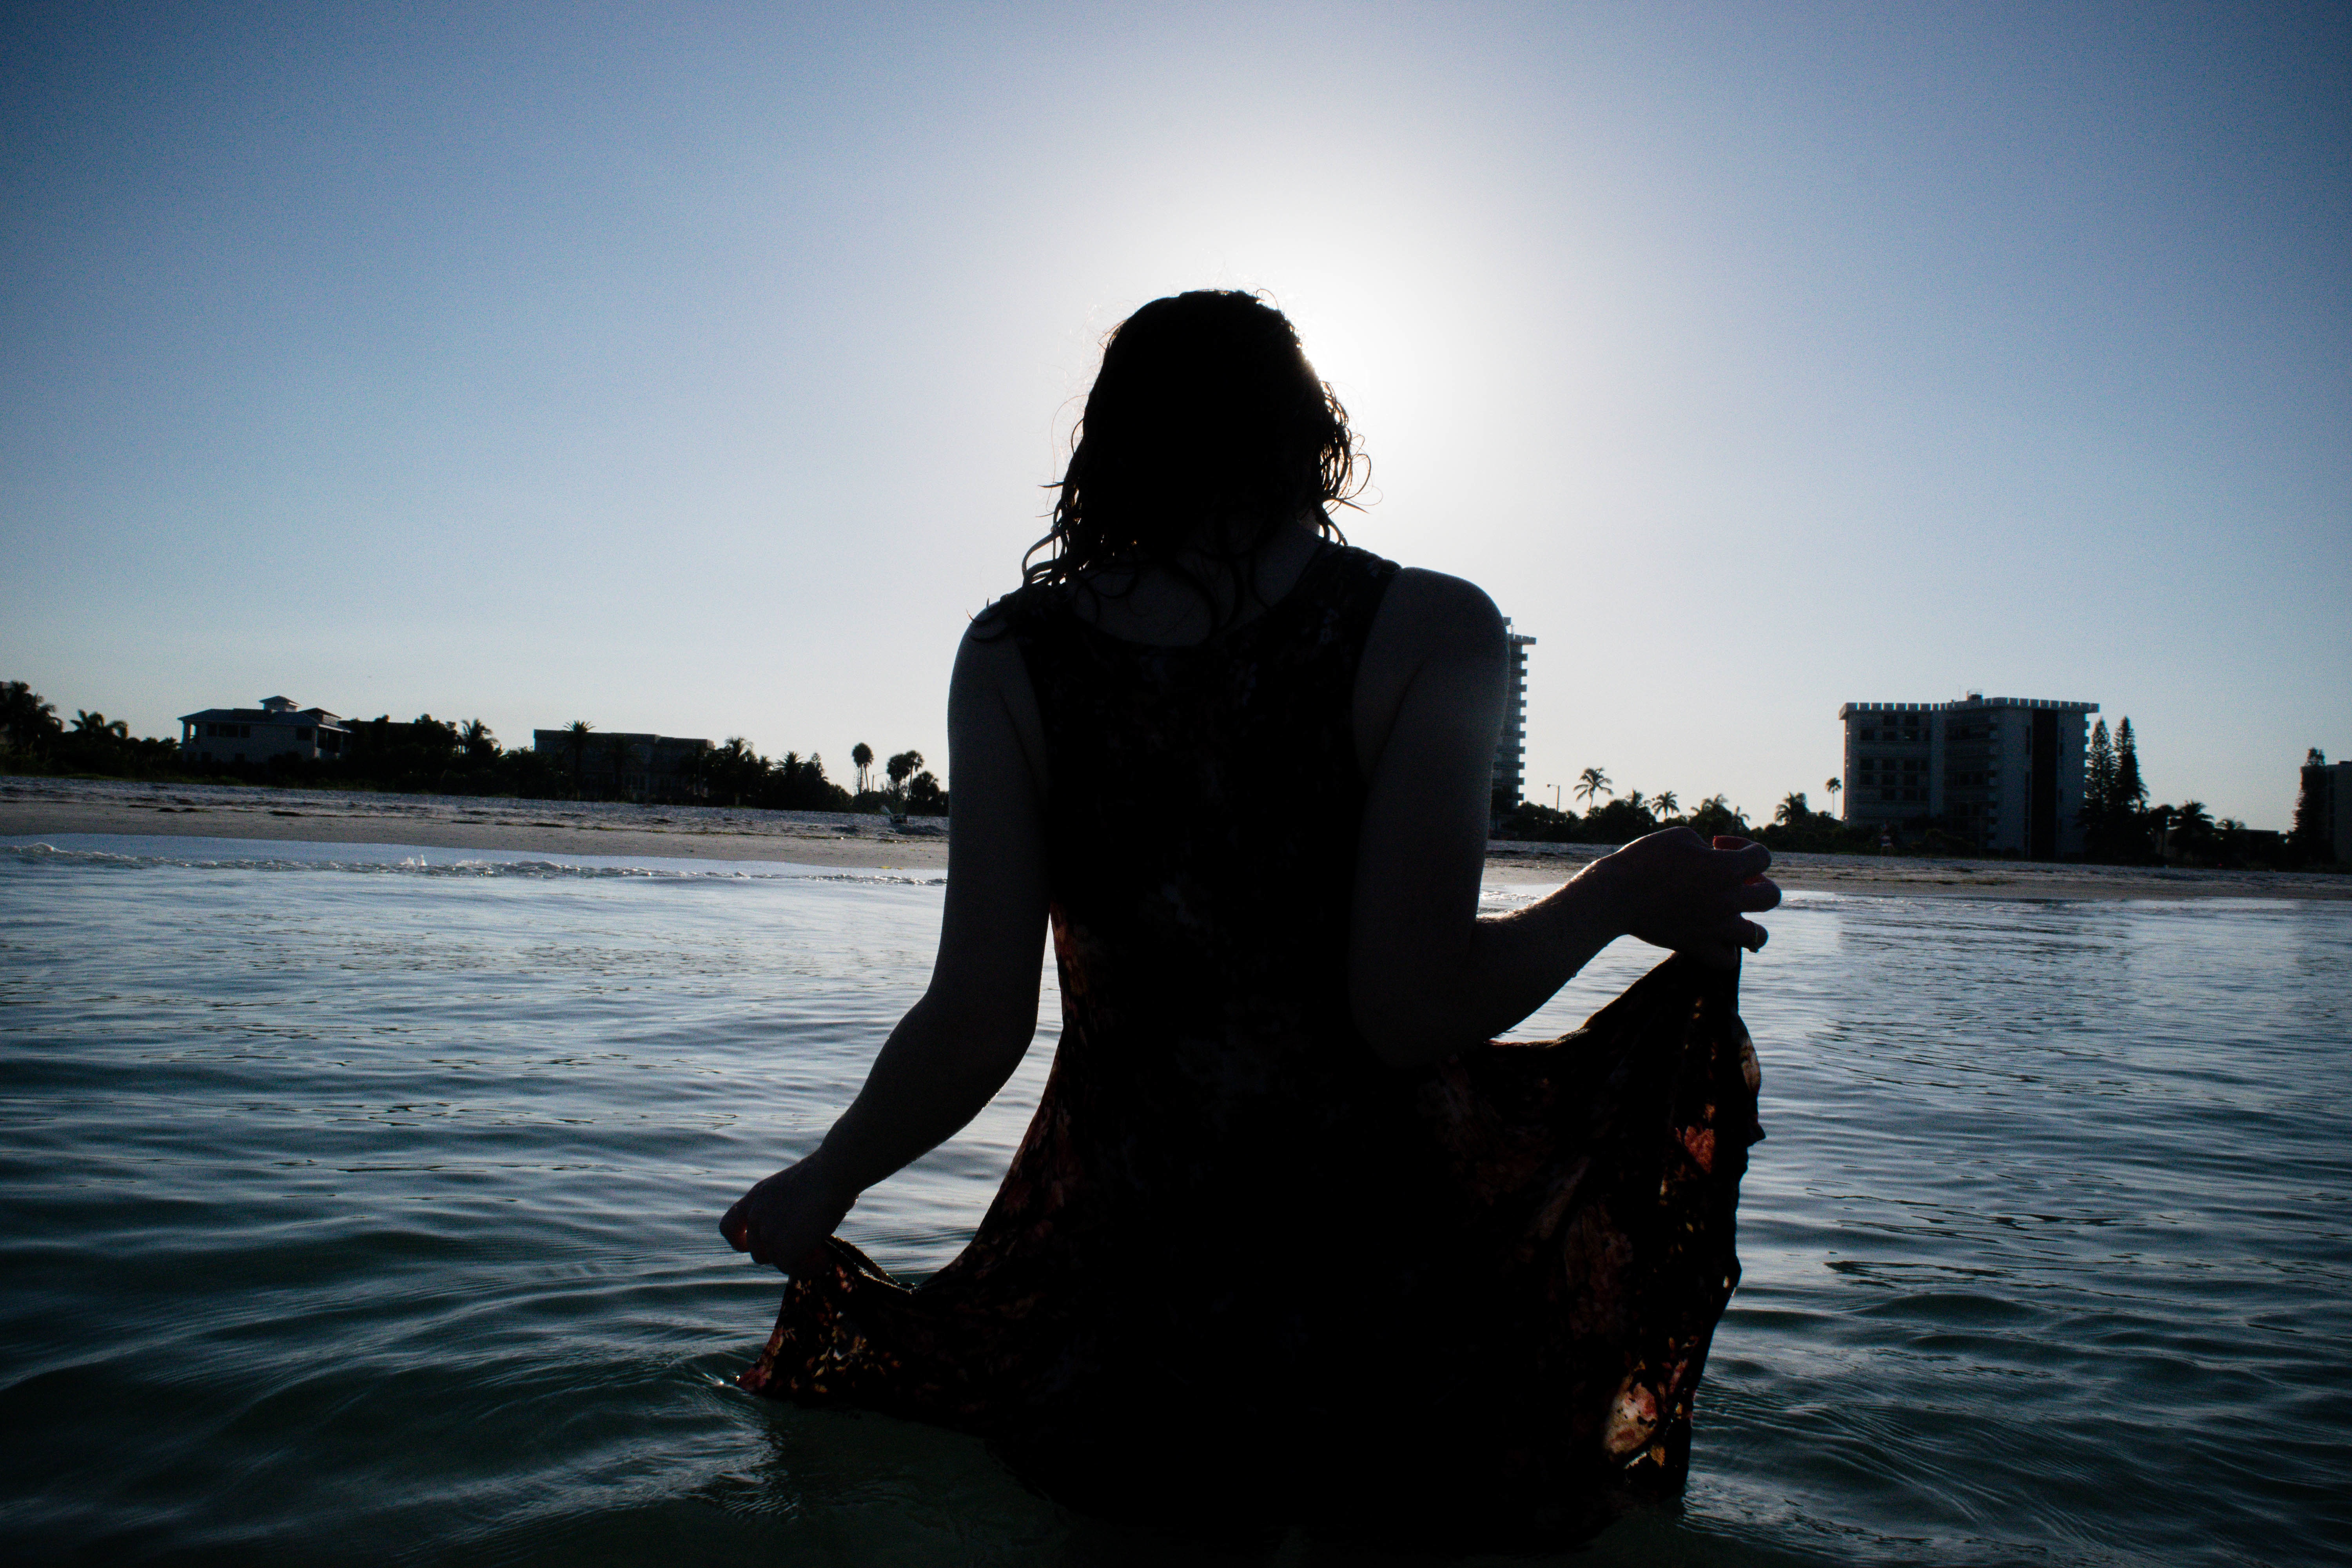
sea, water, silhouette, light, sunset, morning, wave, evening, reflection, sitting, darkness, black, photograph, image, photo shoot, human positions